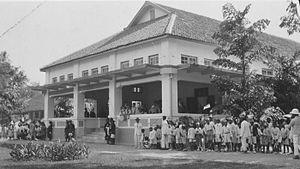
Ende est la capitale du kabupaten d'Ende, sur l'île de Florès dans la province indonésienne des petites îles de la Sonde orientales.